Don't Think

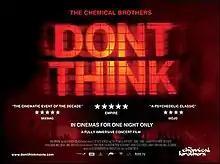
Theatrical release poster

Don't Think is a 2012 live album and concert film of The Chemical Brothers when they performed at the Fuji Rock Festival the previous year. The original sound mix is notable for being 7.1 surround sound.